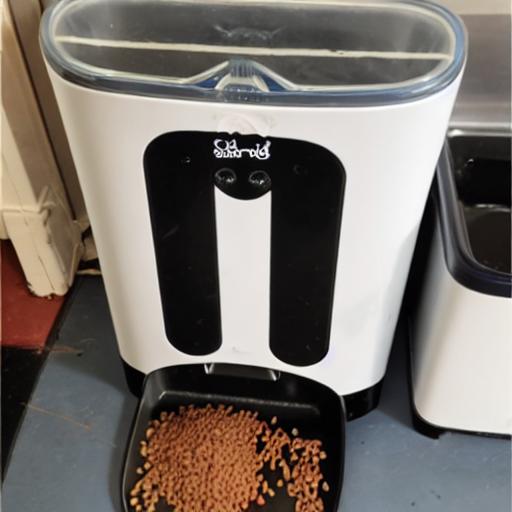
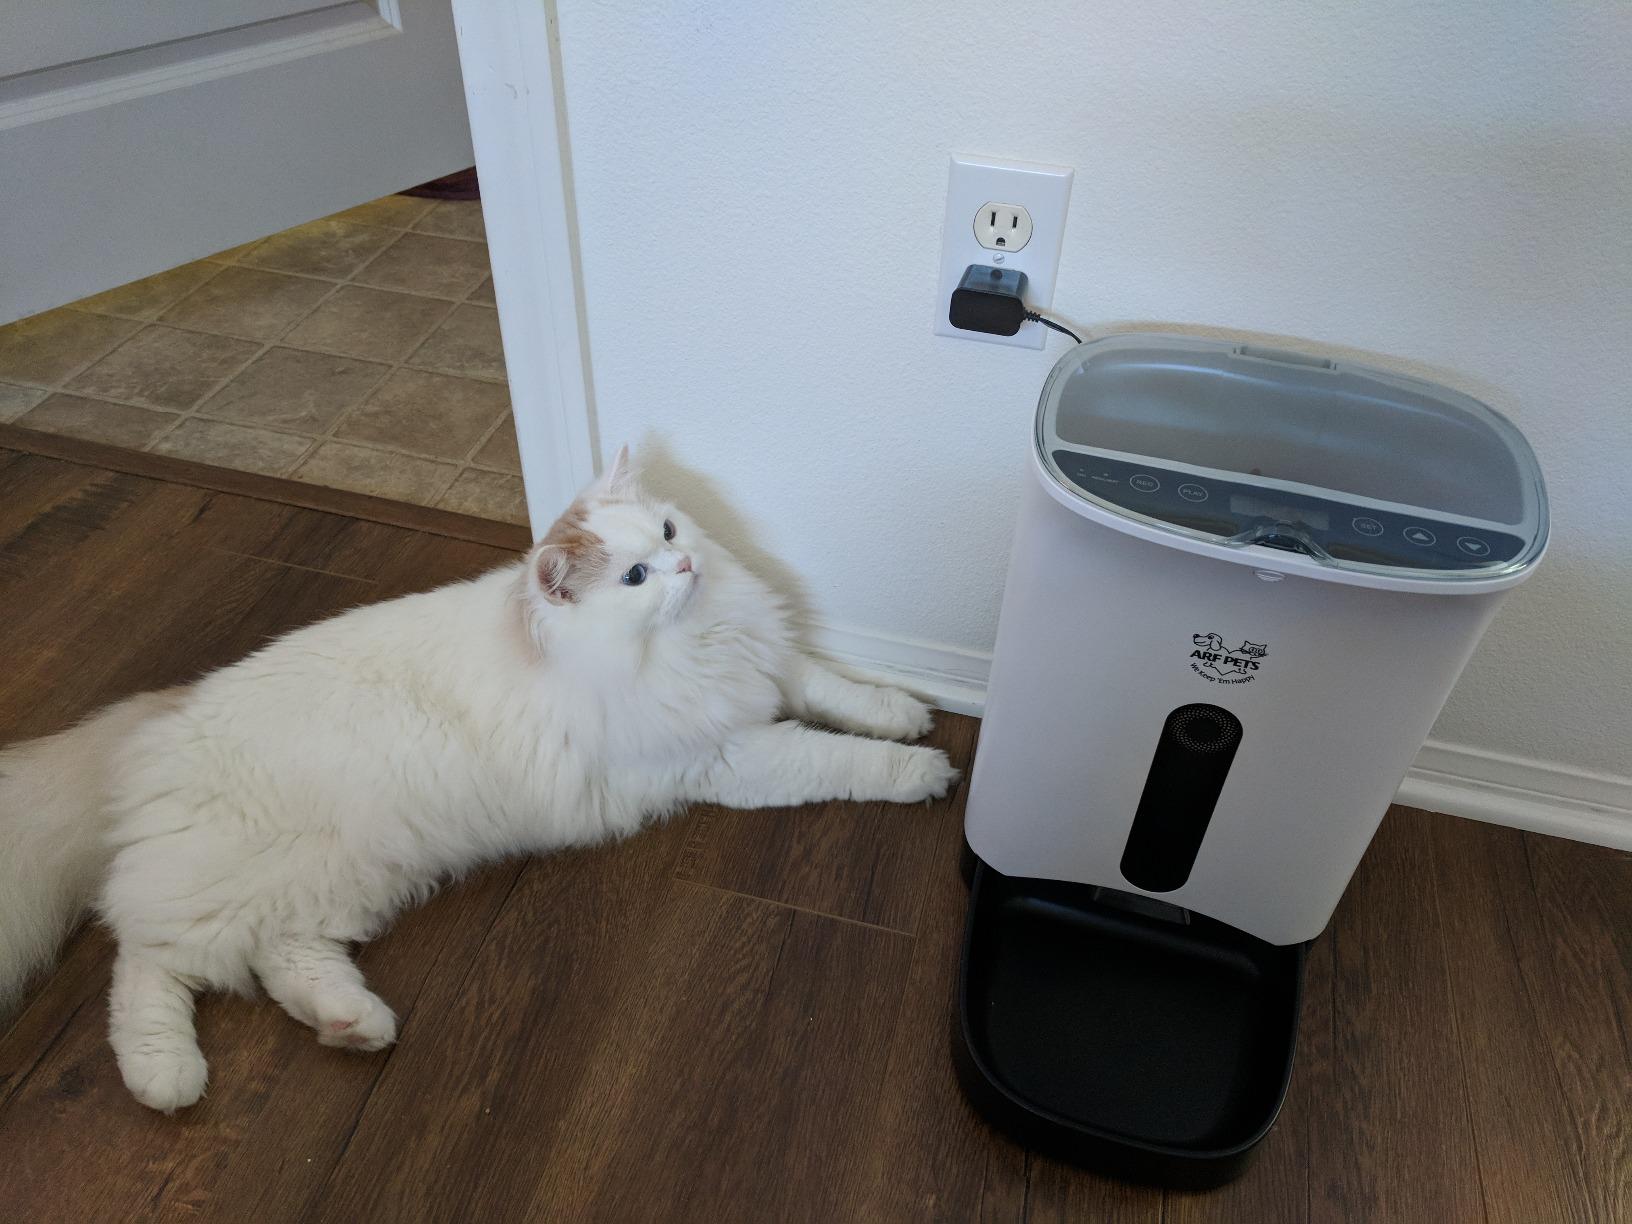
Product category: items_feeder
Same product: no